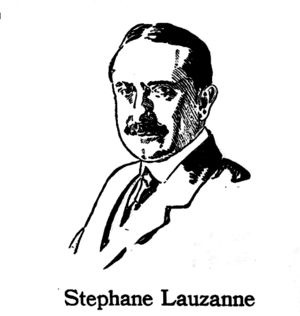
Le Matin est un journal quotidien français créé en 1883. Il est interdit à la Libération en raison de son engagement collaborationniste et antisémite pendant l'occupation, son dernier numéro paraît le 17 août 1944.